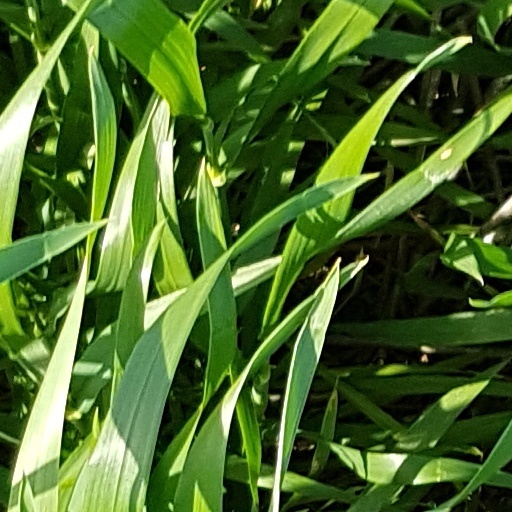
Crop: wheat